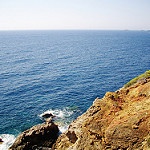
Label: sea